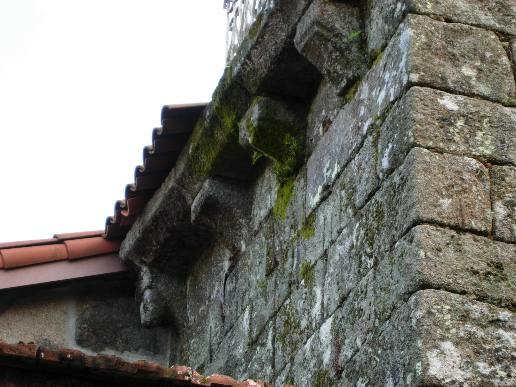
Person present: No